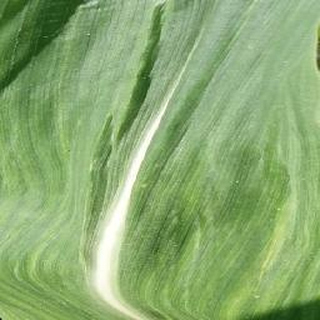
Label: healthy_corn